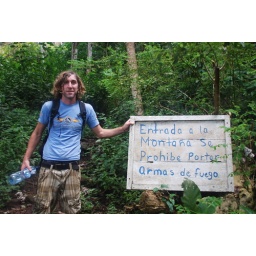
Fergal armed with a water bottle as the sign warns against carrying any firearms up the mountain.